Multi-scale fingerboard

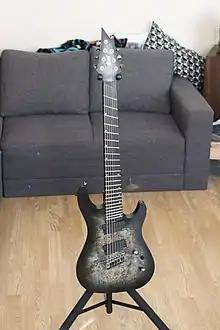
Cort KX500MS Star Dust Green -fanned fret / multi-scale -7-string electric guitar with EMG-pickups.

A multi-scale fingerboard (also called multiple scale length fretboard) is an instrument fretboard which incorporates multiple scale lengths. This allows each of the strings to have a different string tension and thus, balanced tonal characteristics.